Rock bass

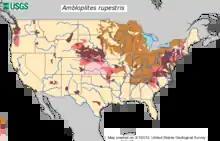
Native and introduced ranges in the United States

Rock bass are native to the St Lawrence River and Great Lakes system, the upper and middle Mississippi River basin in North America from Québec to Saskatchewan in the north down to Missouri and Arkansas, south to the Savannah River, and throughout the eastern U.S. from New York through Kentucky and Tennessee to the northern portions of Alabama and Georgia and Florida in the south. The rock bass has also been found in the Nueces River system in Texas. A population introduced to the Loire River in France between 1904 and 1910 is successfully self-sustaining, but not invasively expanding, more than 100 years later.